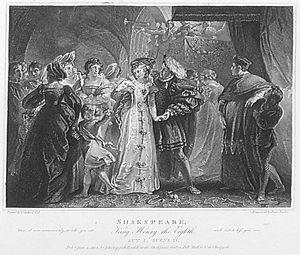
La Boydell Shakespeare Gallery est une entreprise éditoriale et une galerie d'art fondée en novembre 1786 par le graveur et marchand d'estampes John Boydell qui souhaitait développer une école anglaise de peinture d'histoire. Boydell avait entrepris de produire une édition illustrée des œuvres complètes de William Shakespeare, mais la galerie d’exposition londonienne qui exposait les projets originaux s’avéra le volet le plus populaire de toute l’entreprise.